Carthage Courthouse Square Historic District (Carthage, Missouri)

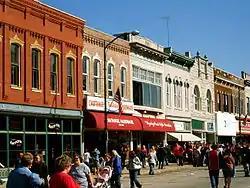

Carthage Courthouse Square Historic District is a national historic district located at Carthage, Jasper County, Missouri. The district encompasses 42 contributing buildings in the central business district of Carthage. It developed in the late-19th and early-20th centuries and includes representative examples of Italianate and Romanesque Revival style architecture. Located in the district is the separately listed Jasper County Courthouse. Other notable buildings include the Bank of Carthage, Ben Franklin Store (1920s), Farmers and Drovers Bank / Miller Clothing Company (1875, 1908), Belk-Simpson Building (pre-1884), Carthage Water & Electric Co. (pre-1884), Snyder Building (1901), Drake Hotel (1920), Fire Department (1883), Leggett and Platt (1920), McNerney Block (1905), and Carthage National Bank.